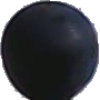
Label: Grape Blue 1